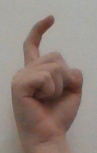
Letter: ra